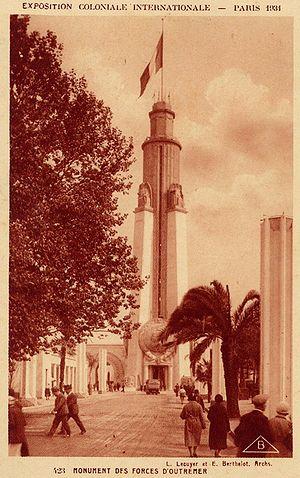
Pavillon des Forces d'Outremer à l'Exposition Coloniale de PARIS en 1931
L’Exposition coloniale internationale s'est tenue à Paris du 6 mai au 15 novembre 1931, à la porte Dorée et sur le site du bois de Vincennes, pour présenter les produits et réalisations de l'ensemble des colonies et des dépendances d'outre-mer de la France, ainsi que celles des principales puissances coloniales, à l'exception notable du Royaume-Uni, au sein de pavillons rappelant l'architecture de ces territoires, notamment d'Afrique noire, de Madagascar, d'Afrique du Nord, d'Indochine, de Syrie et du Liban.